Vasabron

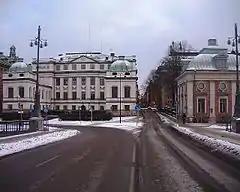
Southern end of the bridge aiming straight at the Bonde Palace.

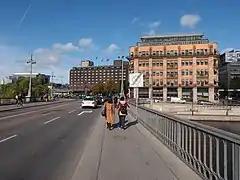
A view of Vasabron towards the city centre, facing the Sheraton hotel and the Centralpalatset government office building.

Owen's attempt was followed by various proposals and in 1868 a competition was instigated for an 18 metre wide cast iron bridge connecting Riddarhusgränd to Tegelbacken, requiring all proposals to be "neat and lasting". The city approved two of the proposals and construction began in 1872. Completed six years later the bridge stretched 208 metres, carried by seven arches with a maximum span of 32 metres. End grain wood blocks on a concrete foundation formed the roadway while the pavements were made of asphalt. For the construction cast steel was used for the first time and the bridge was also innovative for its time because of its use of underwater cast concrete.